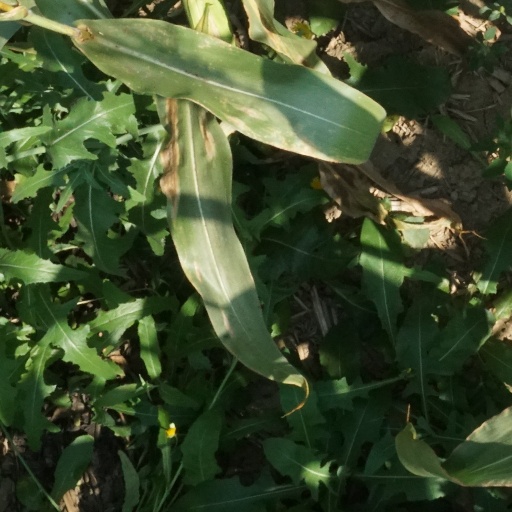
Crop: maize; corn